2013 AFC U-22 Championship

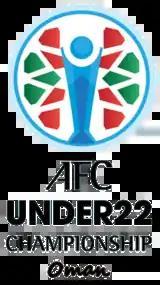

The 2013 AFC U-22 Championship (also known as the 2013 AFC U-22 Asian Cup) was the first edition of the AFC U-22 Championship. The hosting rights for the tournament was awarded to Oman. It was set to take place between 23 June and 7 July 2013 but was postponed to be held between 11 and 26 January 2014 due to the 2013 EAFF East Asian Cup.